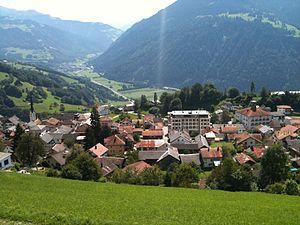
Seewis im Prättigau est une commune suisse du canton des Grisons, située dans la région de Prättigau/Davos et la vallée du Prättigau.